2009–10 Siena Saints men's basketball team

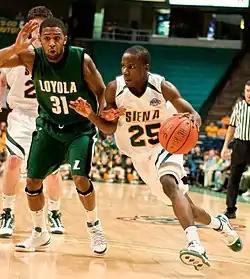
Siena guard Ronald Moore dribbles toward the basket in a game against Loyola in January 2010.

!colspan=10| 2010 MAAC men's basketball tournament